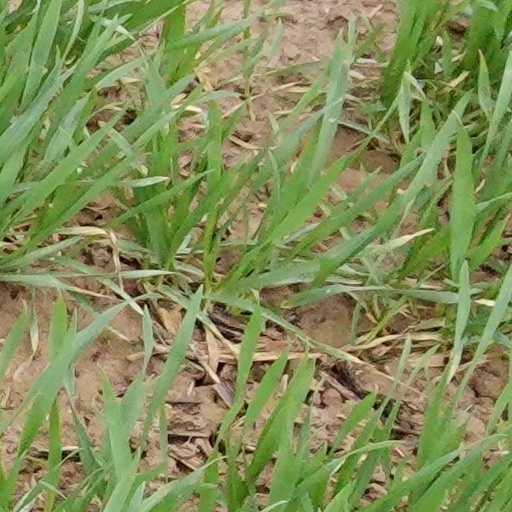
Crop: wheat